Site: brandenburg
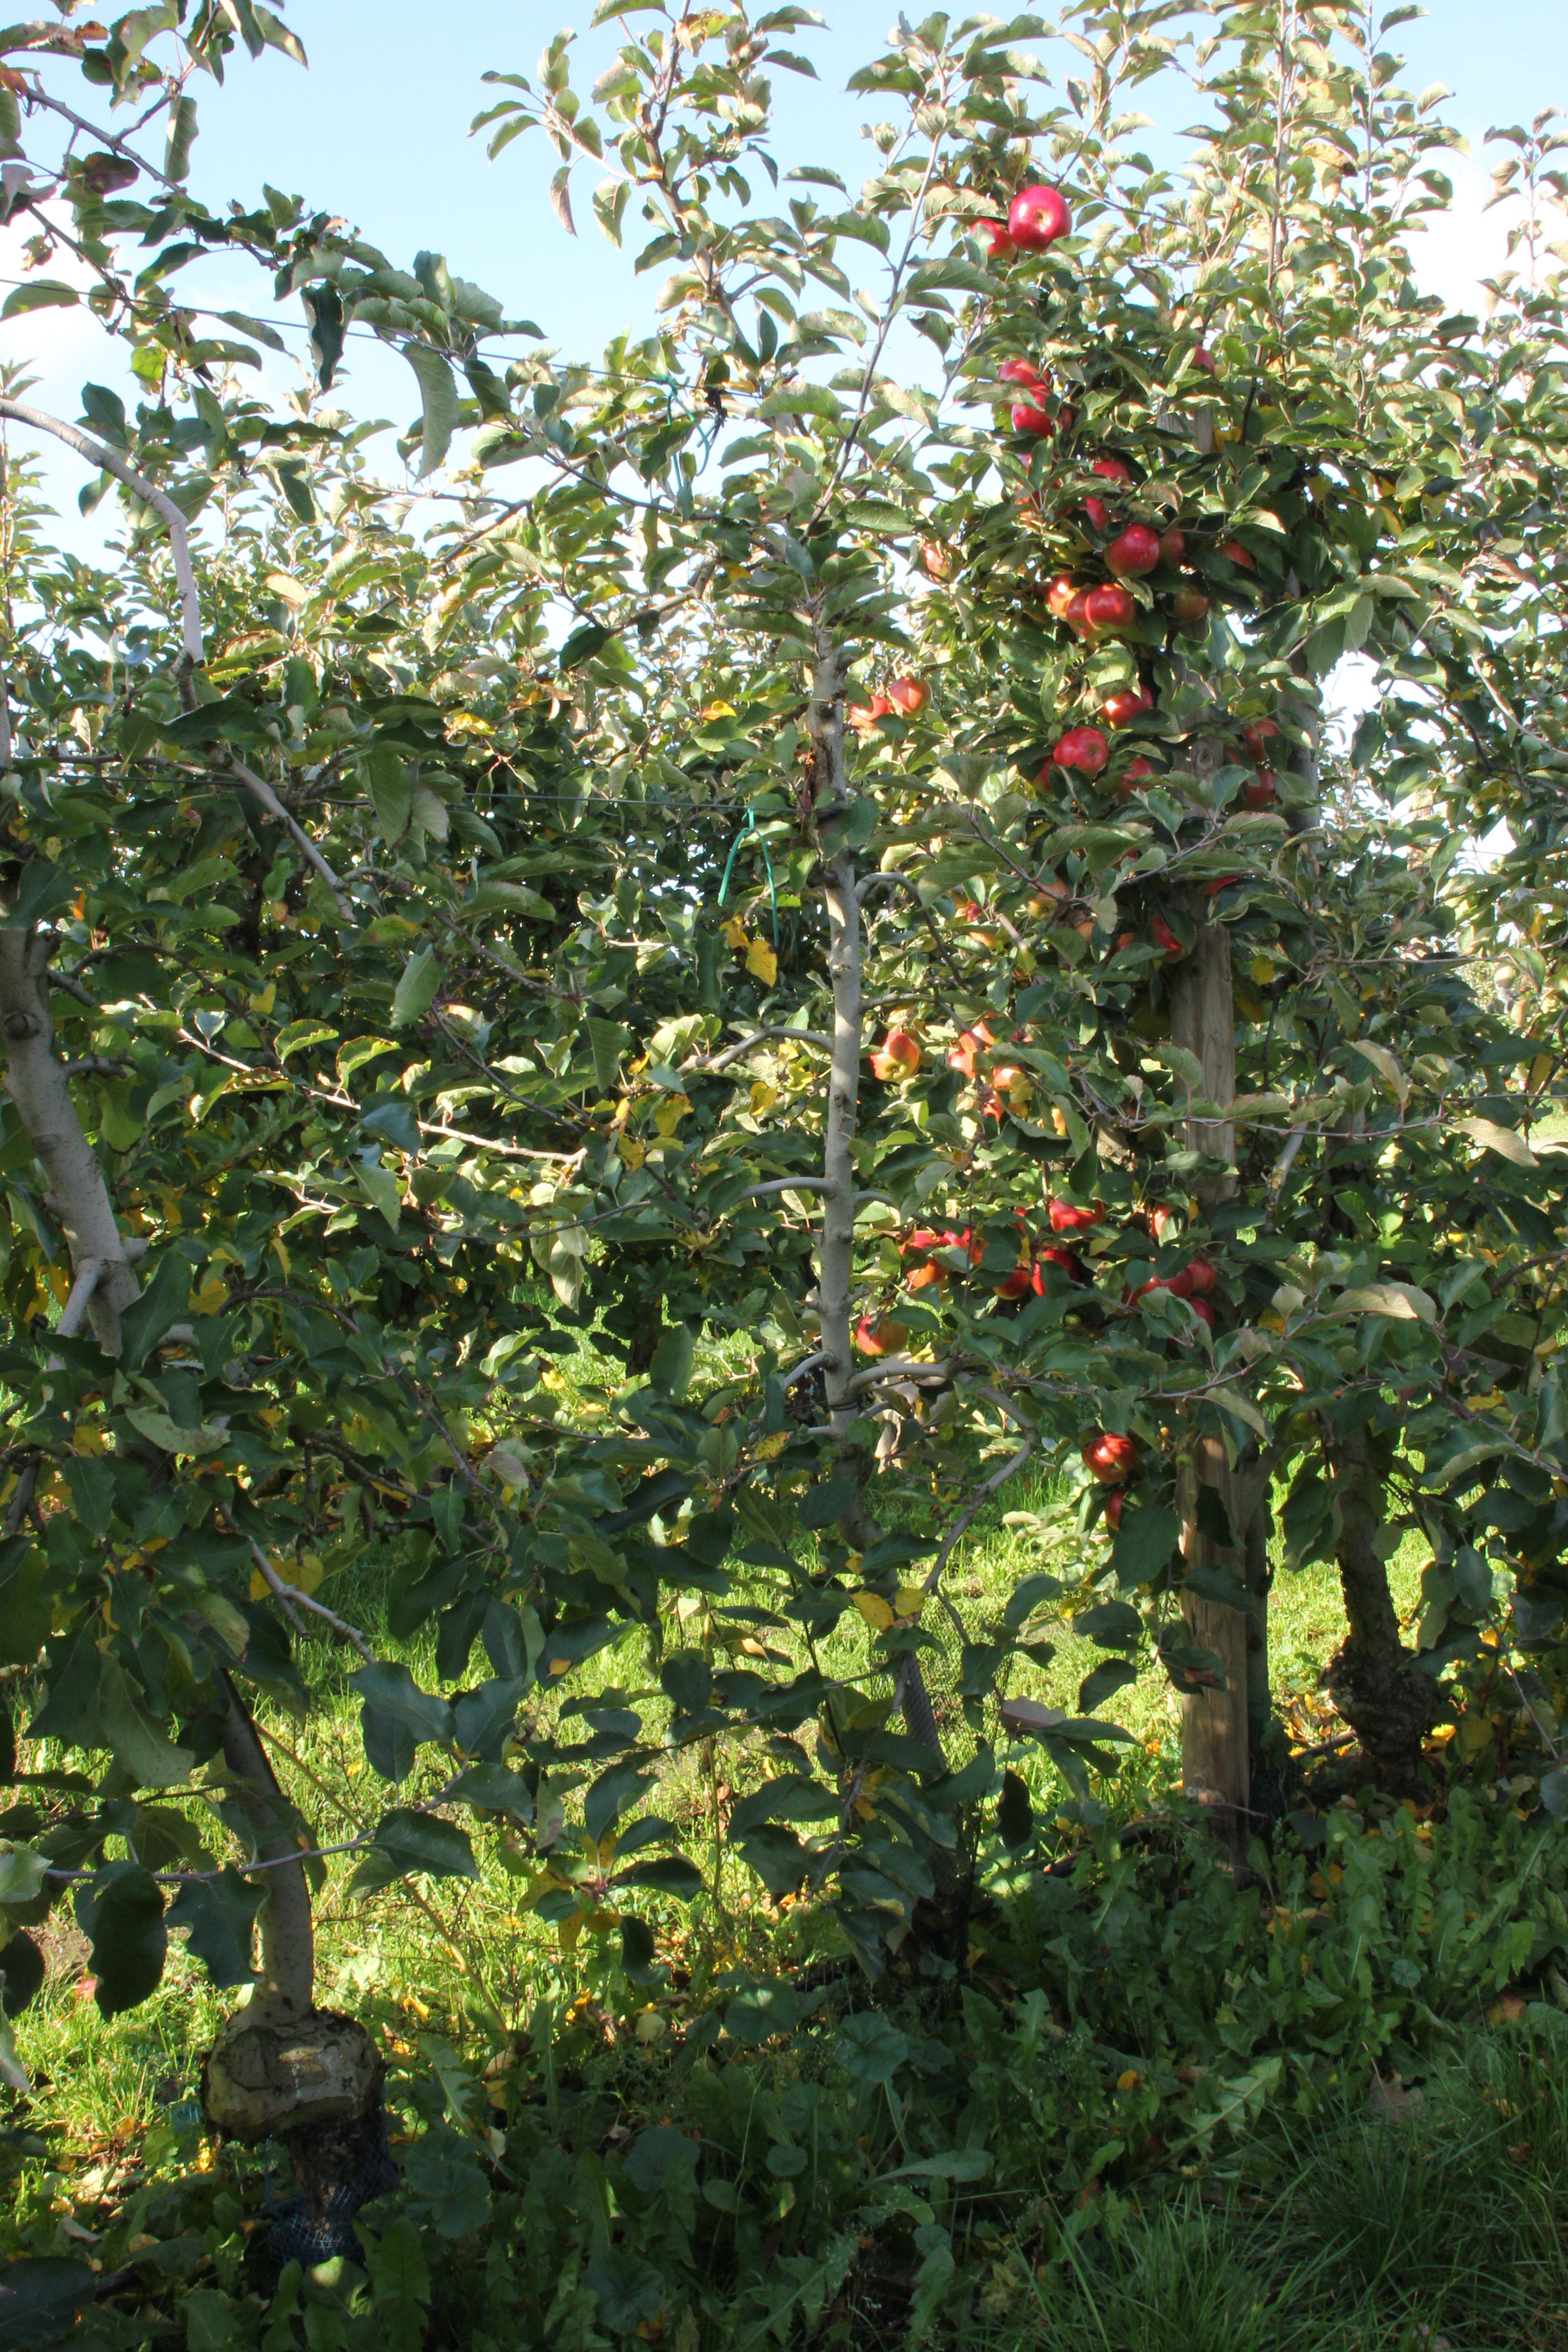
Growth stage (BBCH 91): Senescence, beginning of dormancy